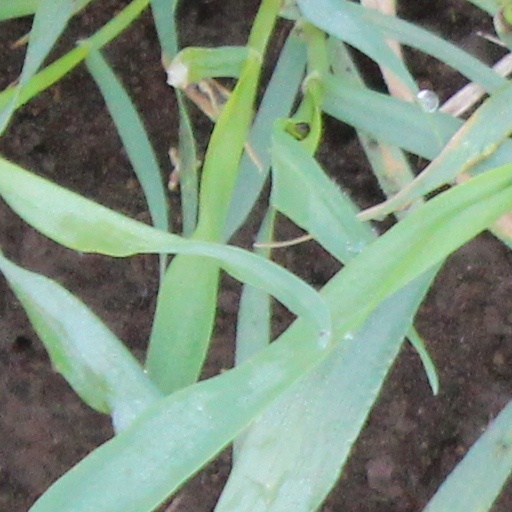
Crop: wheat